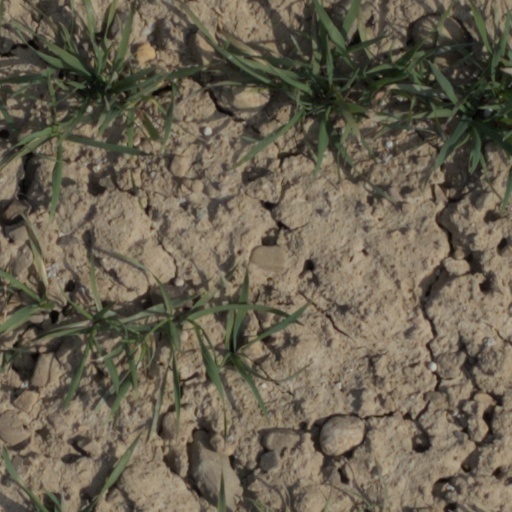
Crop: wheat